Ford Escape

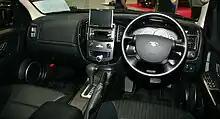
Right-hand drive interior

In North America, it slotted below the larger, truck-based Explorer in Ford's lineup, but was marginally larger than the small SUV offerings from Honda and Toyota. Although it is technically a crossover vehicle, it is marketed by Ford as part of its traditional SUV lineup (Escape, Explorer, Expedition) rather than its separate crossover lineup (Edge, Flex) due to its more conventional SUV styling.